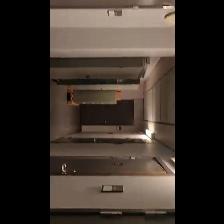
Label: NonHuman